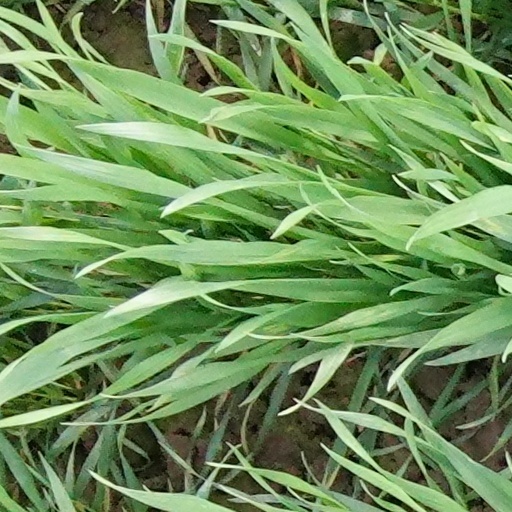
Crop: wheat